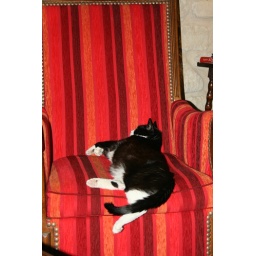
Sputnik in the lobby - this is what a black &amp;amp; white cat should look like...........